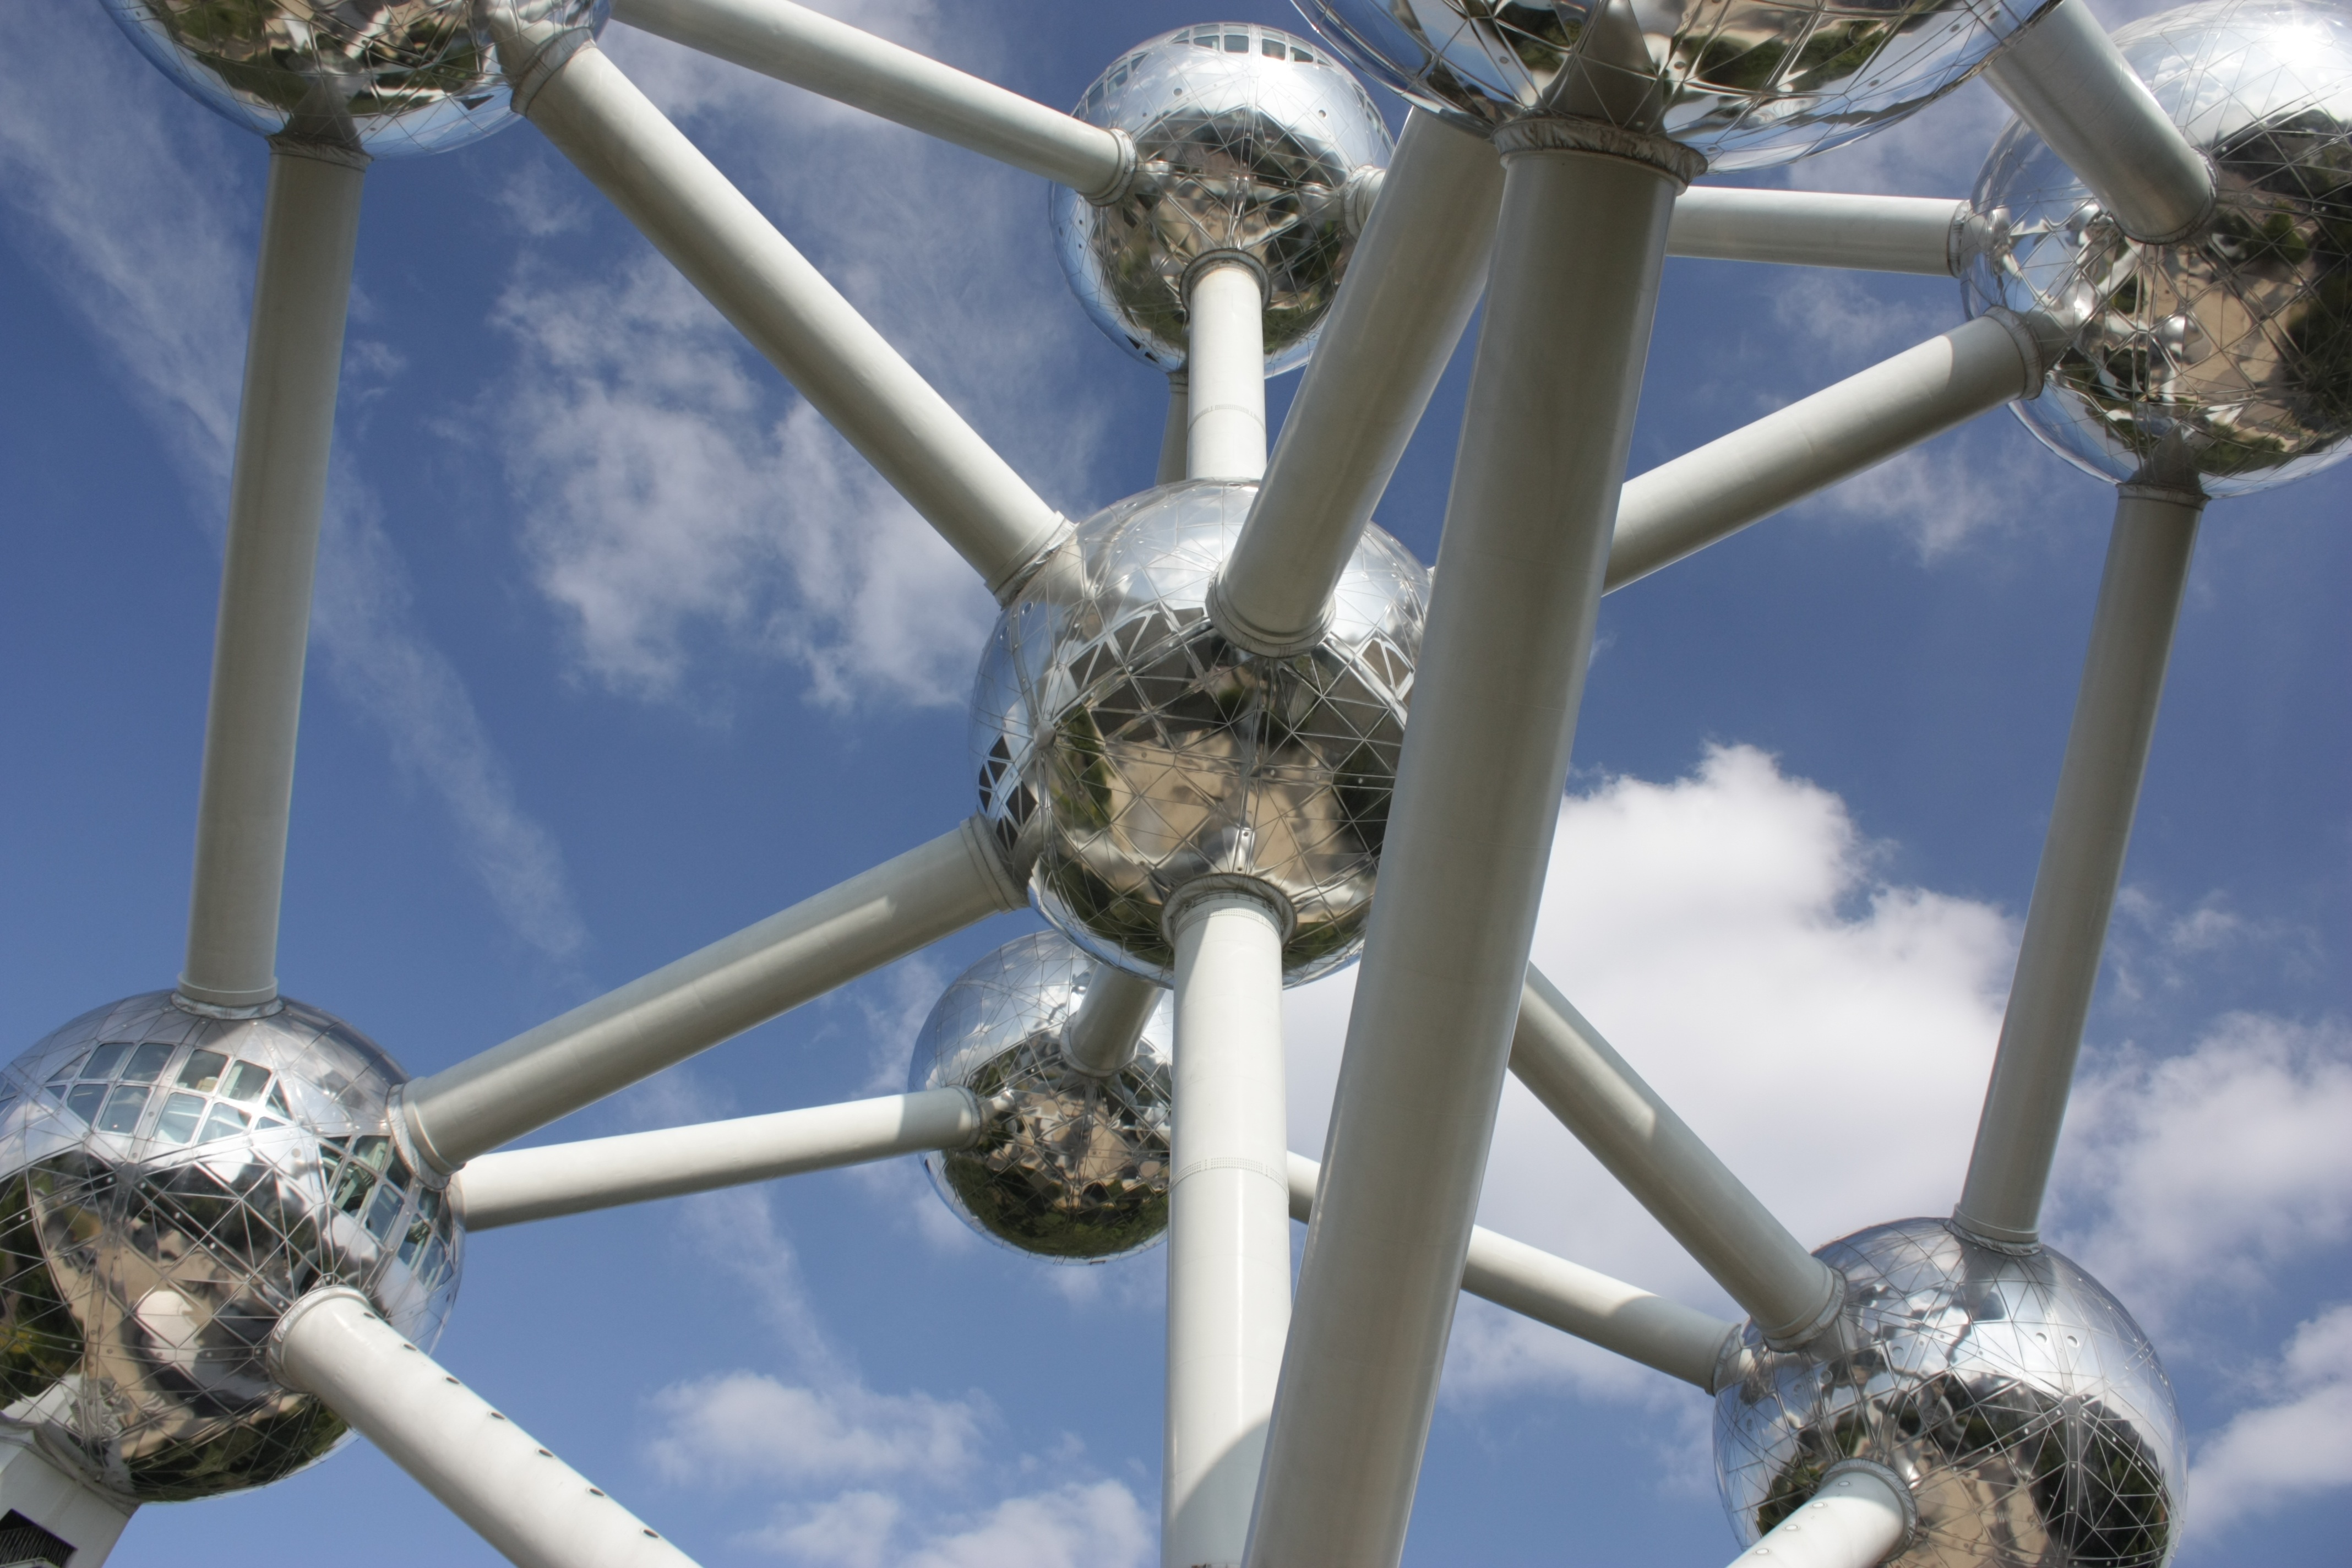
wheel, bicycle, monument, vehicle, mast, machine, sports equipment, mountain bike, belgium, brussels, atomium, atmosphere of earth, aircraft engine